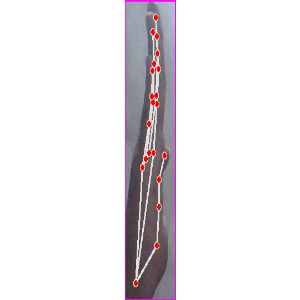
अक्षर: द